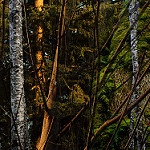
Label: forest